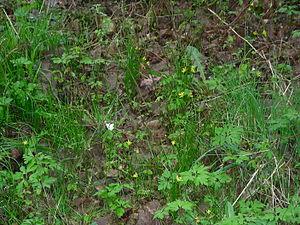
Station dense de Gagea spathacea (Bois des Lanières, La Longueville)
La Gagée à spathe est une espèce de petites plantes à bulbes du genre Gagea et de la famille des Liliacées. Parmi les gagées, elle se caractérise par sa feuille élargie en forme de spathe et l'absence de poils sur les feuilles et sur les hampes florales.